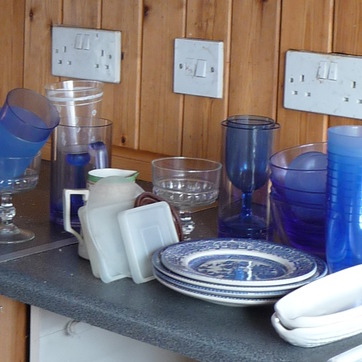
Material: glass